Matt Moussilou

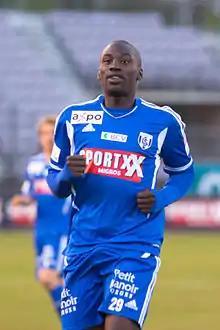
Moussilou in 2012

Matt Moussilou (born 1 June 1982) is a former professional footballer who played as a striker. Born in France, he was capped by Congo at international level.